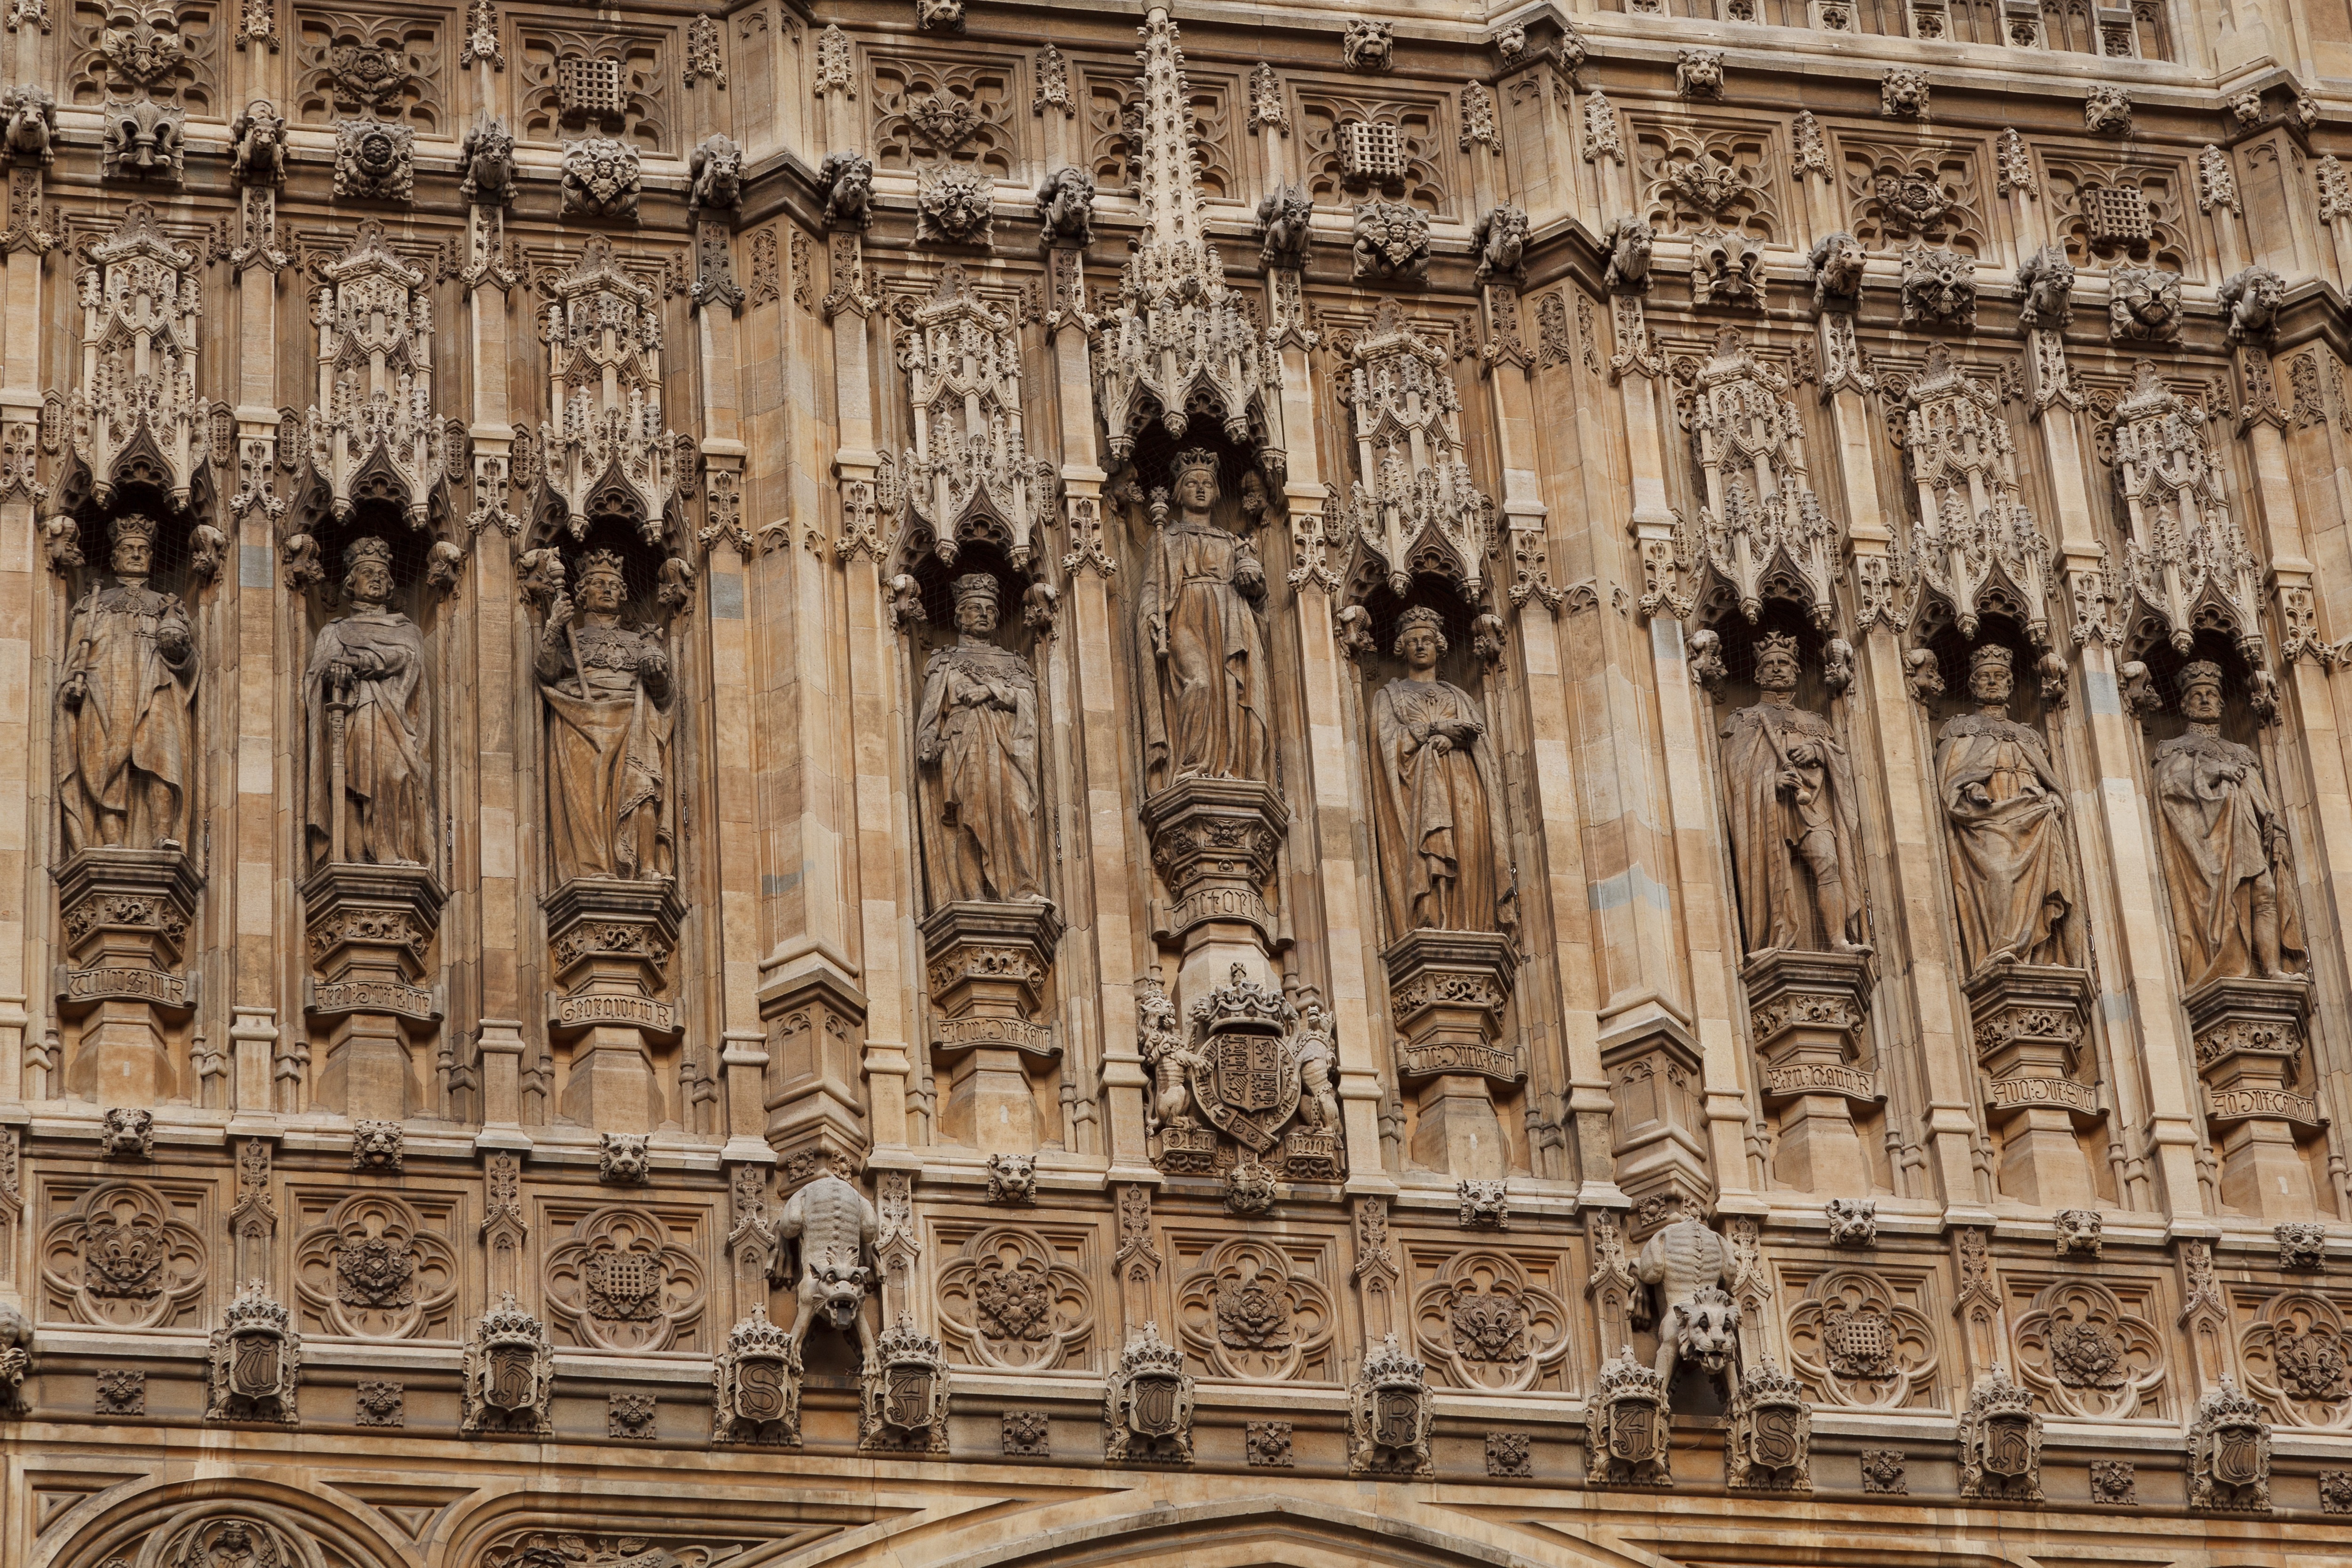
architecture, structure, building, palace, stone, monument, statue, column, religion, facade, church, cathedral, exterior, ornament, interior design, baptistery, sculpture, london, art, figure, temple, british, history, detail, abbey, westminster, basilica, carving, ancient rome, gothic architecture, stone carving, ancient history, baluster, ancient roman architecture